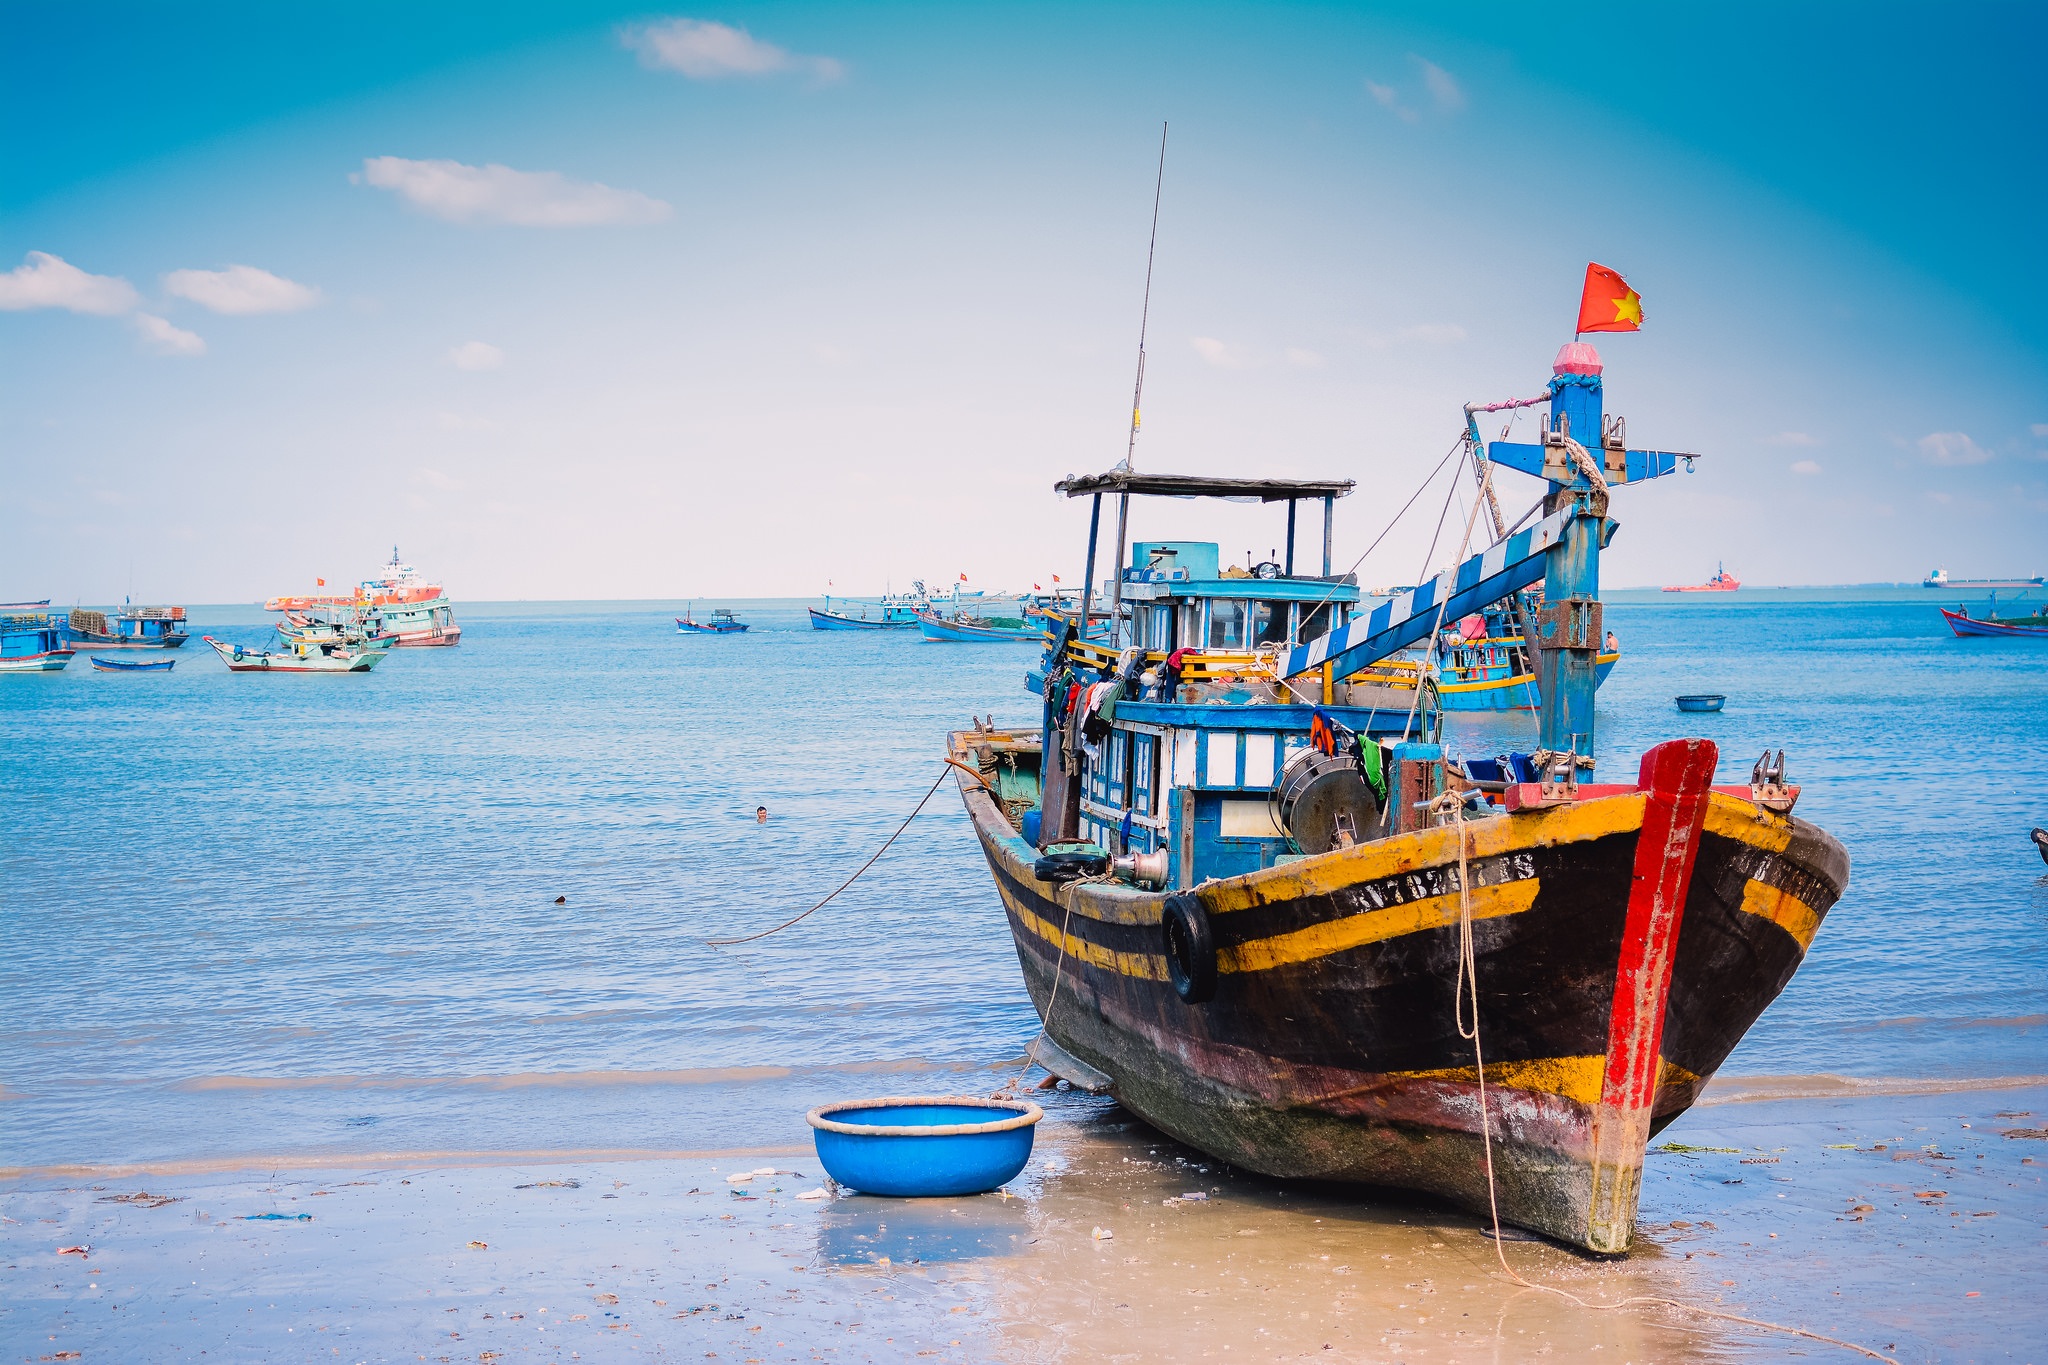
beach, sea, coast, water, ocean, boat, shore, ship, vacation, vehicle, bay, harbor, body of water, watercraft, fishing vessel, hits the beach, into the sunset